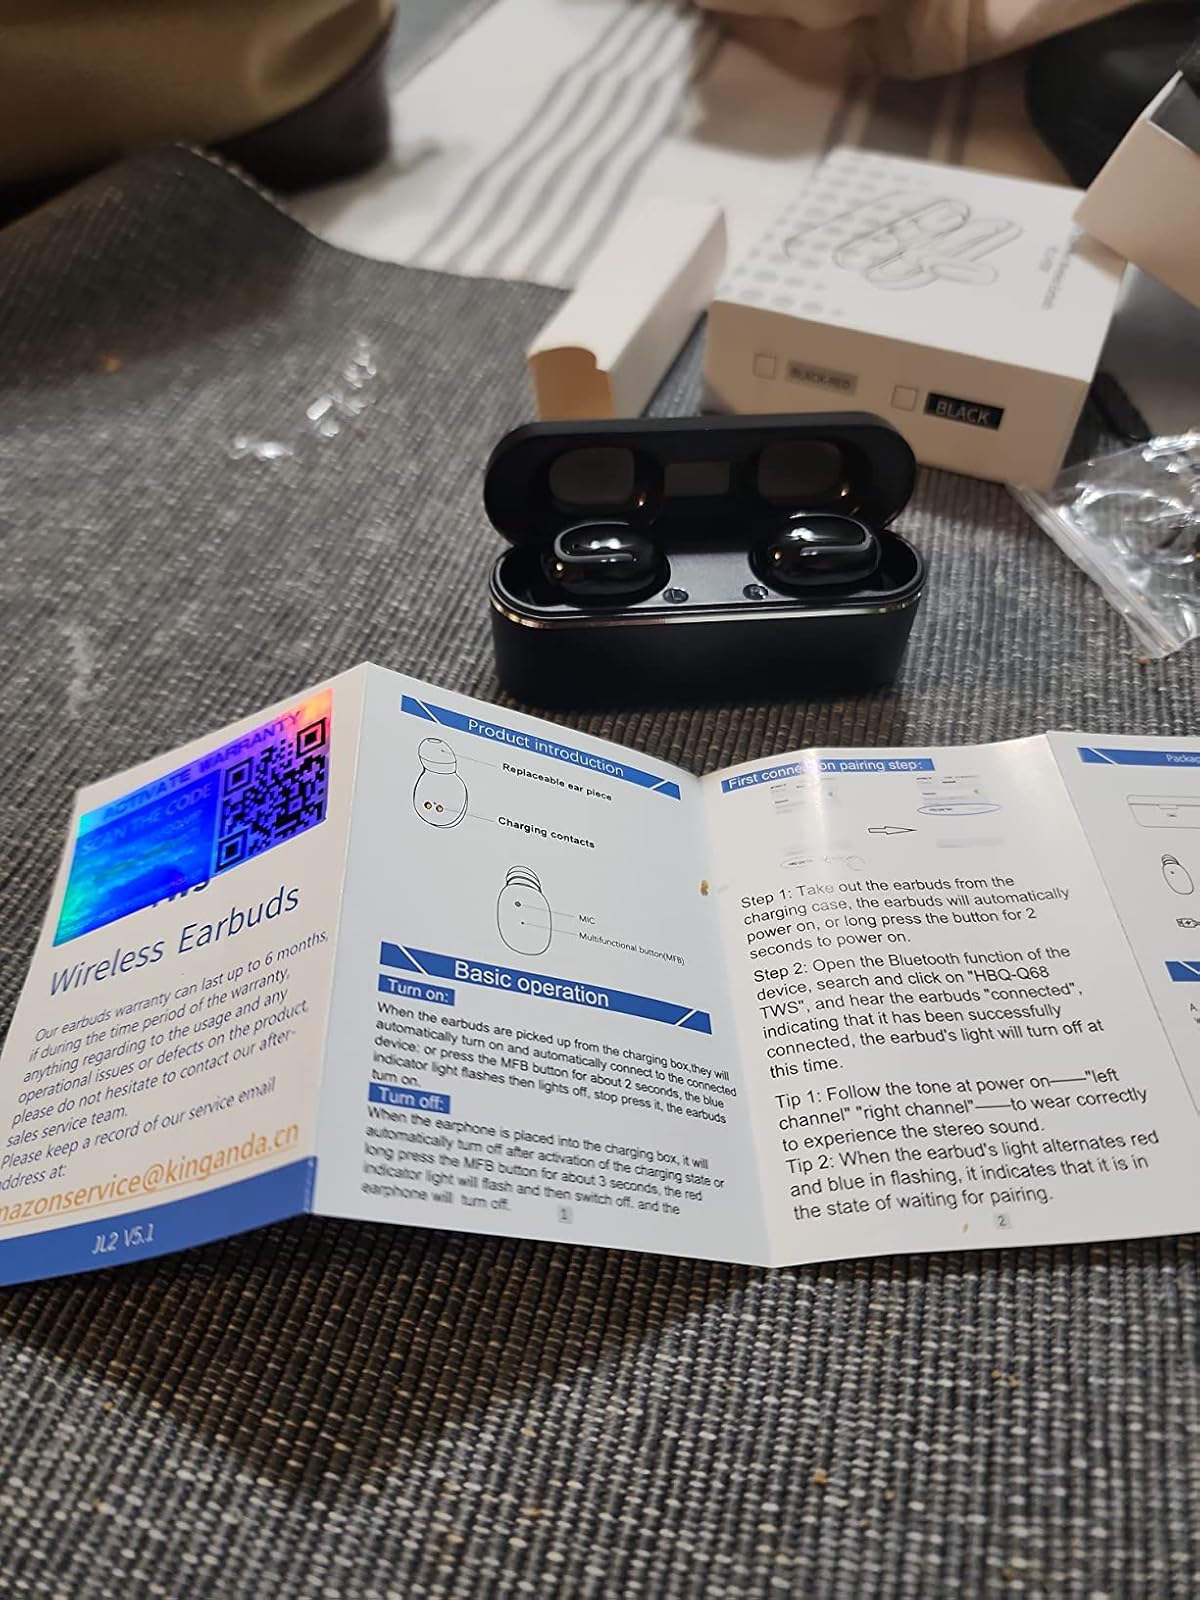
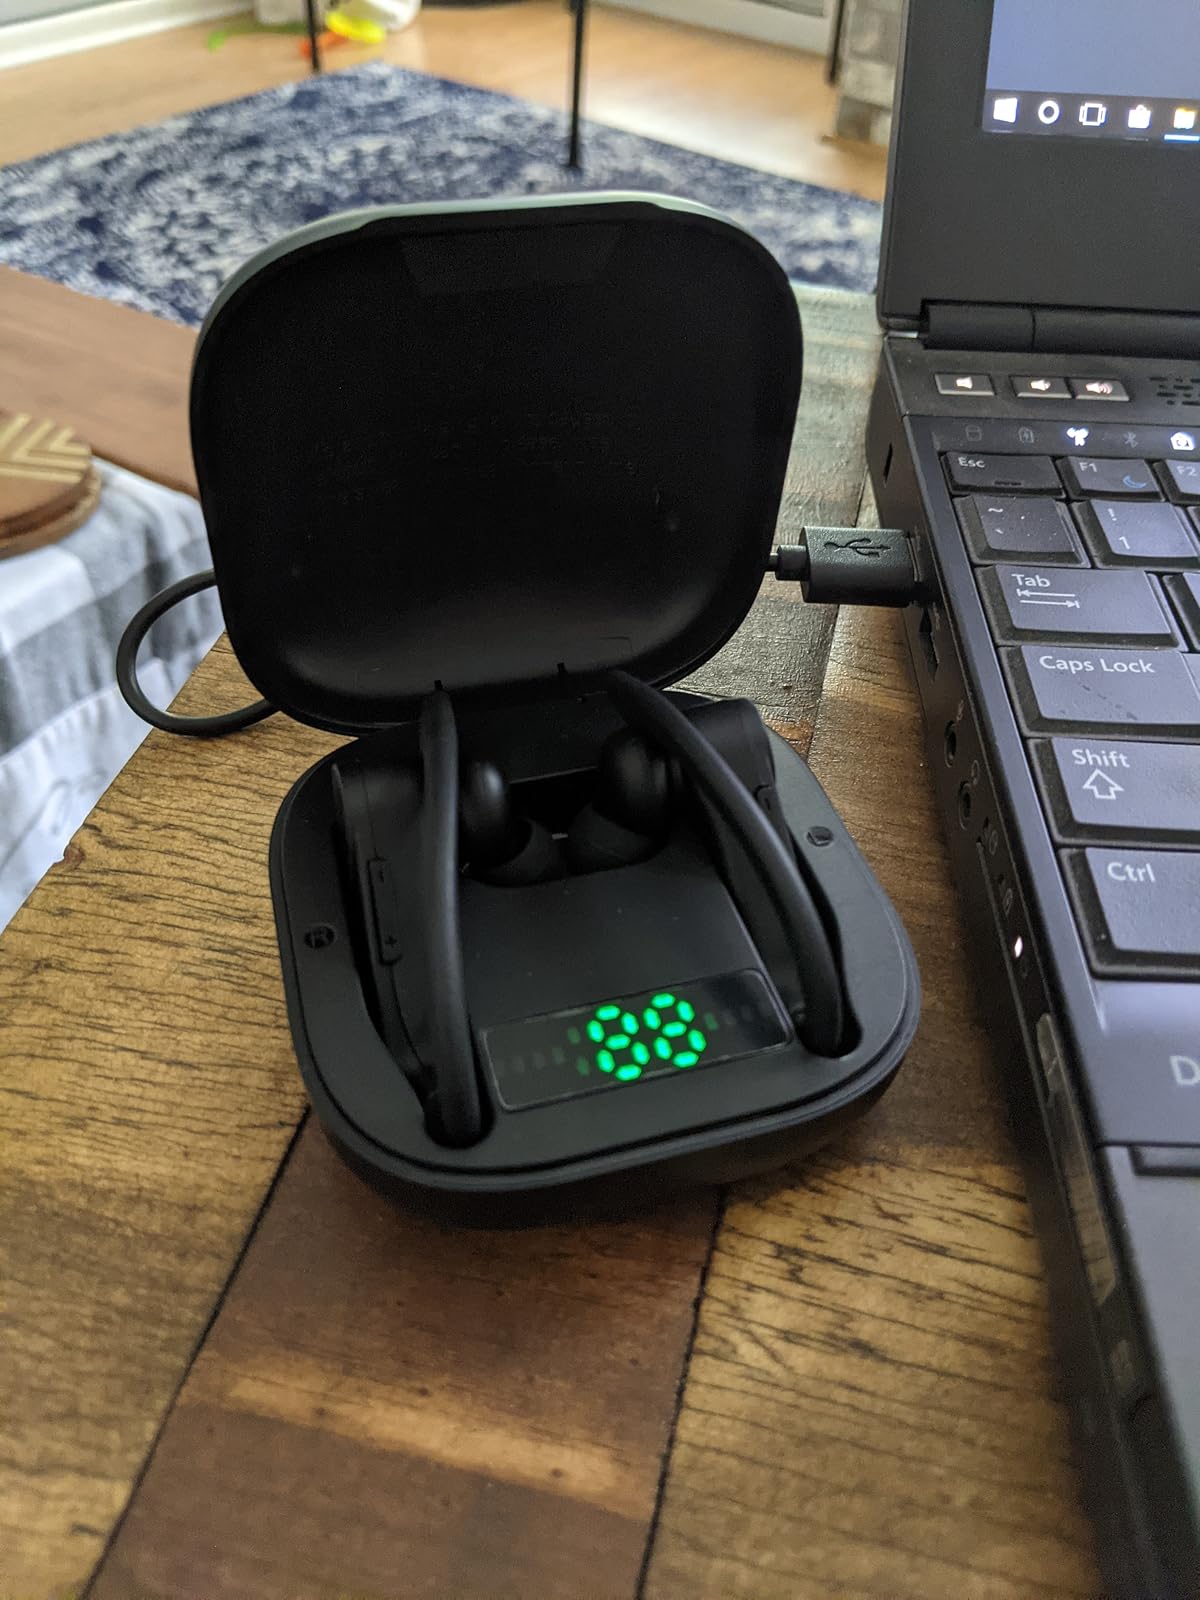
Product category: earbuds
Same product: no